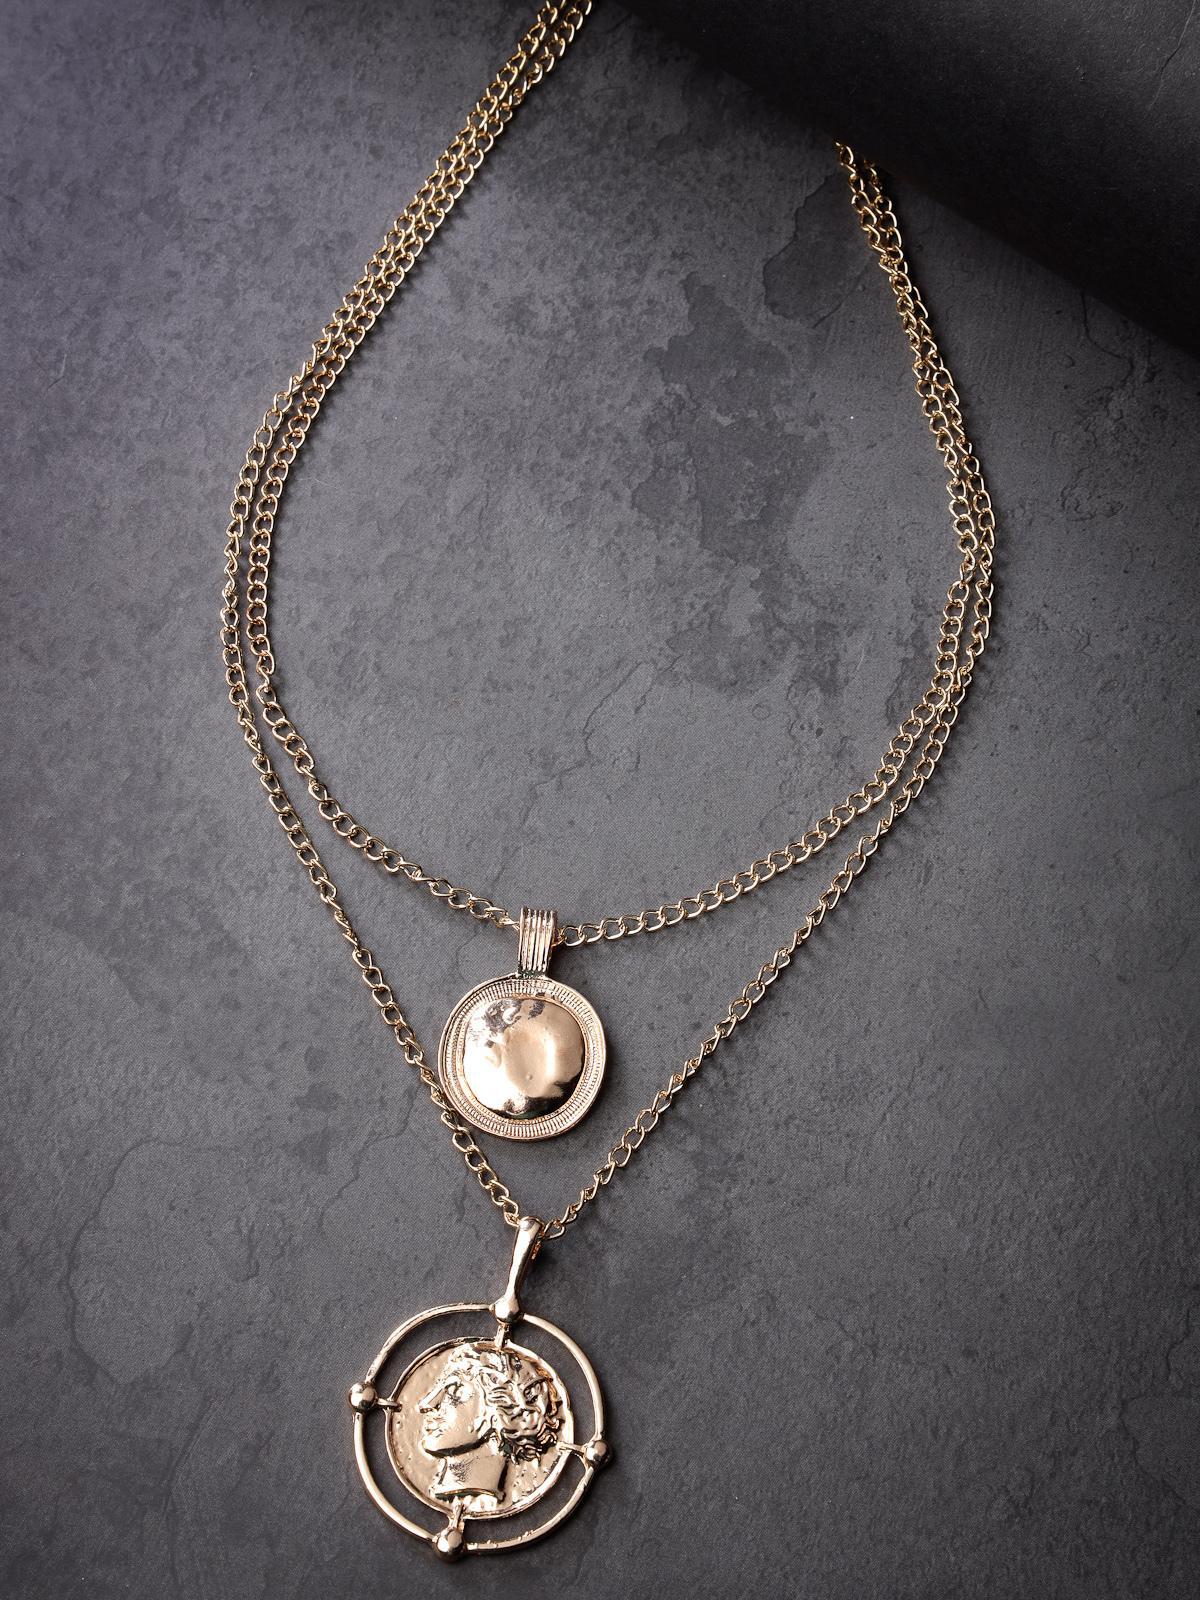
Scintillare by Sukkhi Lavish Fashionable 2 Layered Gold Plated Pendant Necklace for Women & Girls |Birthday Gift for Girls And Women Anniversary Gift for Wife| Gifts Collection|N106734
Type: Necklaces & Pendants
Brand: Scintillare by Sukkhi
Price: Rs. 261
 Indulge in luxury with Scintillare by Sukkhi's Lavish Fashionable 2 Layered Gold Plated Pendant Necklace. Ideal for women and girls, it's a perfect birthday or anniversary gift. The lavish design features two layers of gold-plated brilliance, adding a touch of sophistication to any ensemble. Elevate your style with this stunning necklace, a versatile and chic addition to your collection. Scintillare by Sukkhi offers a lavishly crafted choice from their Gifts Collection, ensuring every occasion is celebrated with grace and enduring style.Disclaimer:There may be slight variation in shade and colour due to photographic effects and monitor settings
Included: 1 Necklace